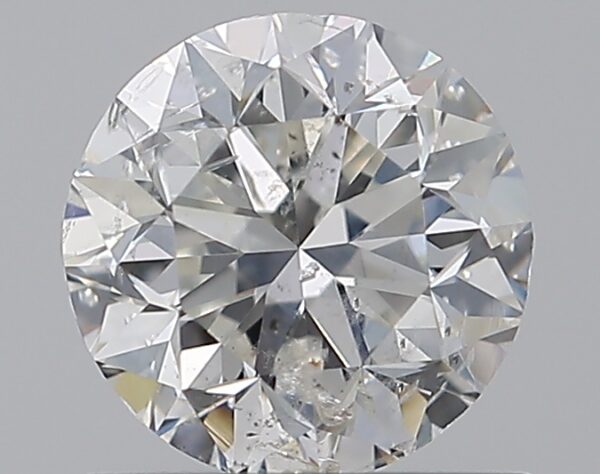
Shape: round
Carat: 1
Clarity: SI2
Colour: G
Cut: GD
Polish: EX
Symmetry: VG
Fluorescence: N
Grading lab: IGI
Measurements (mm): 6.13 x 6.09 x 4.1